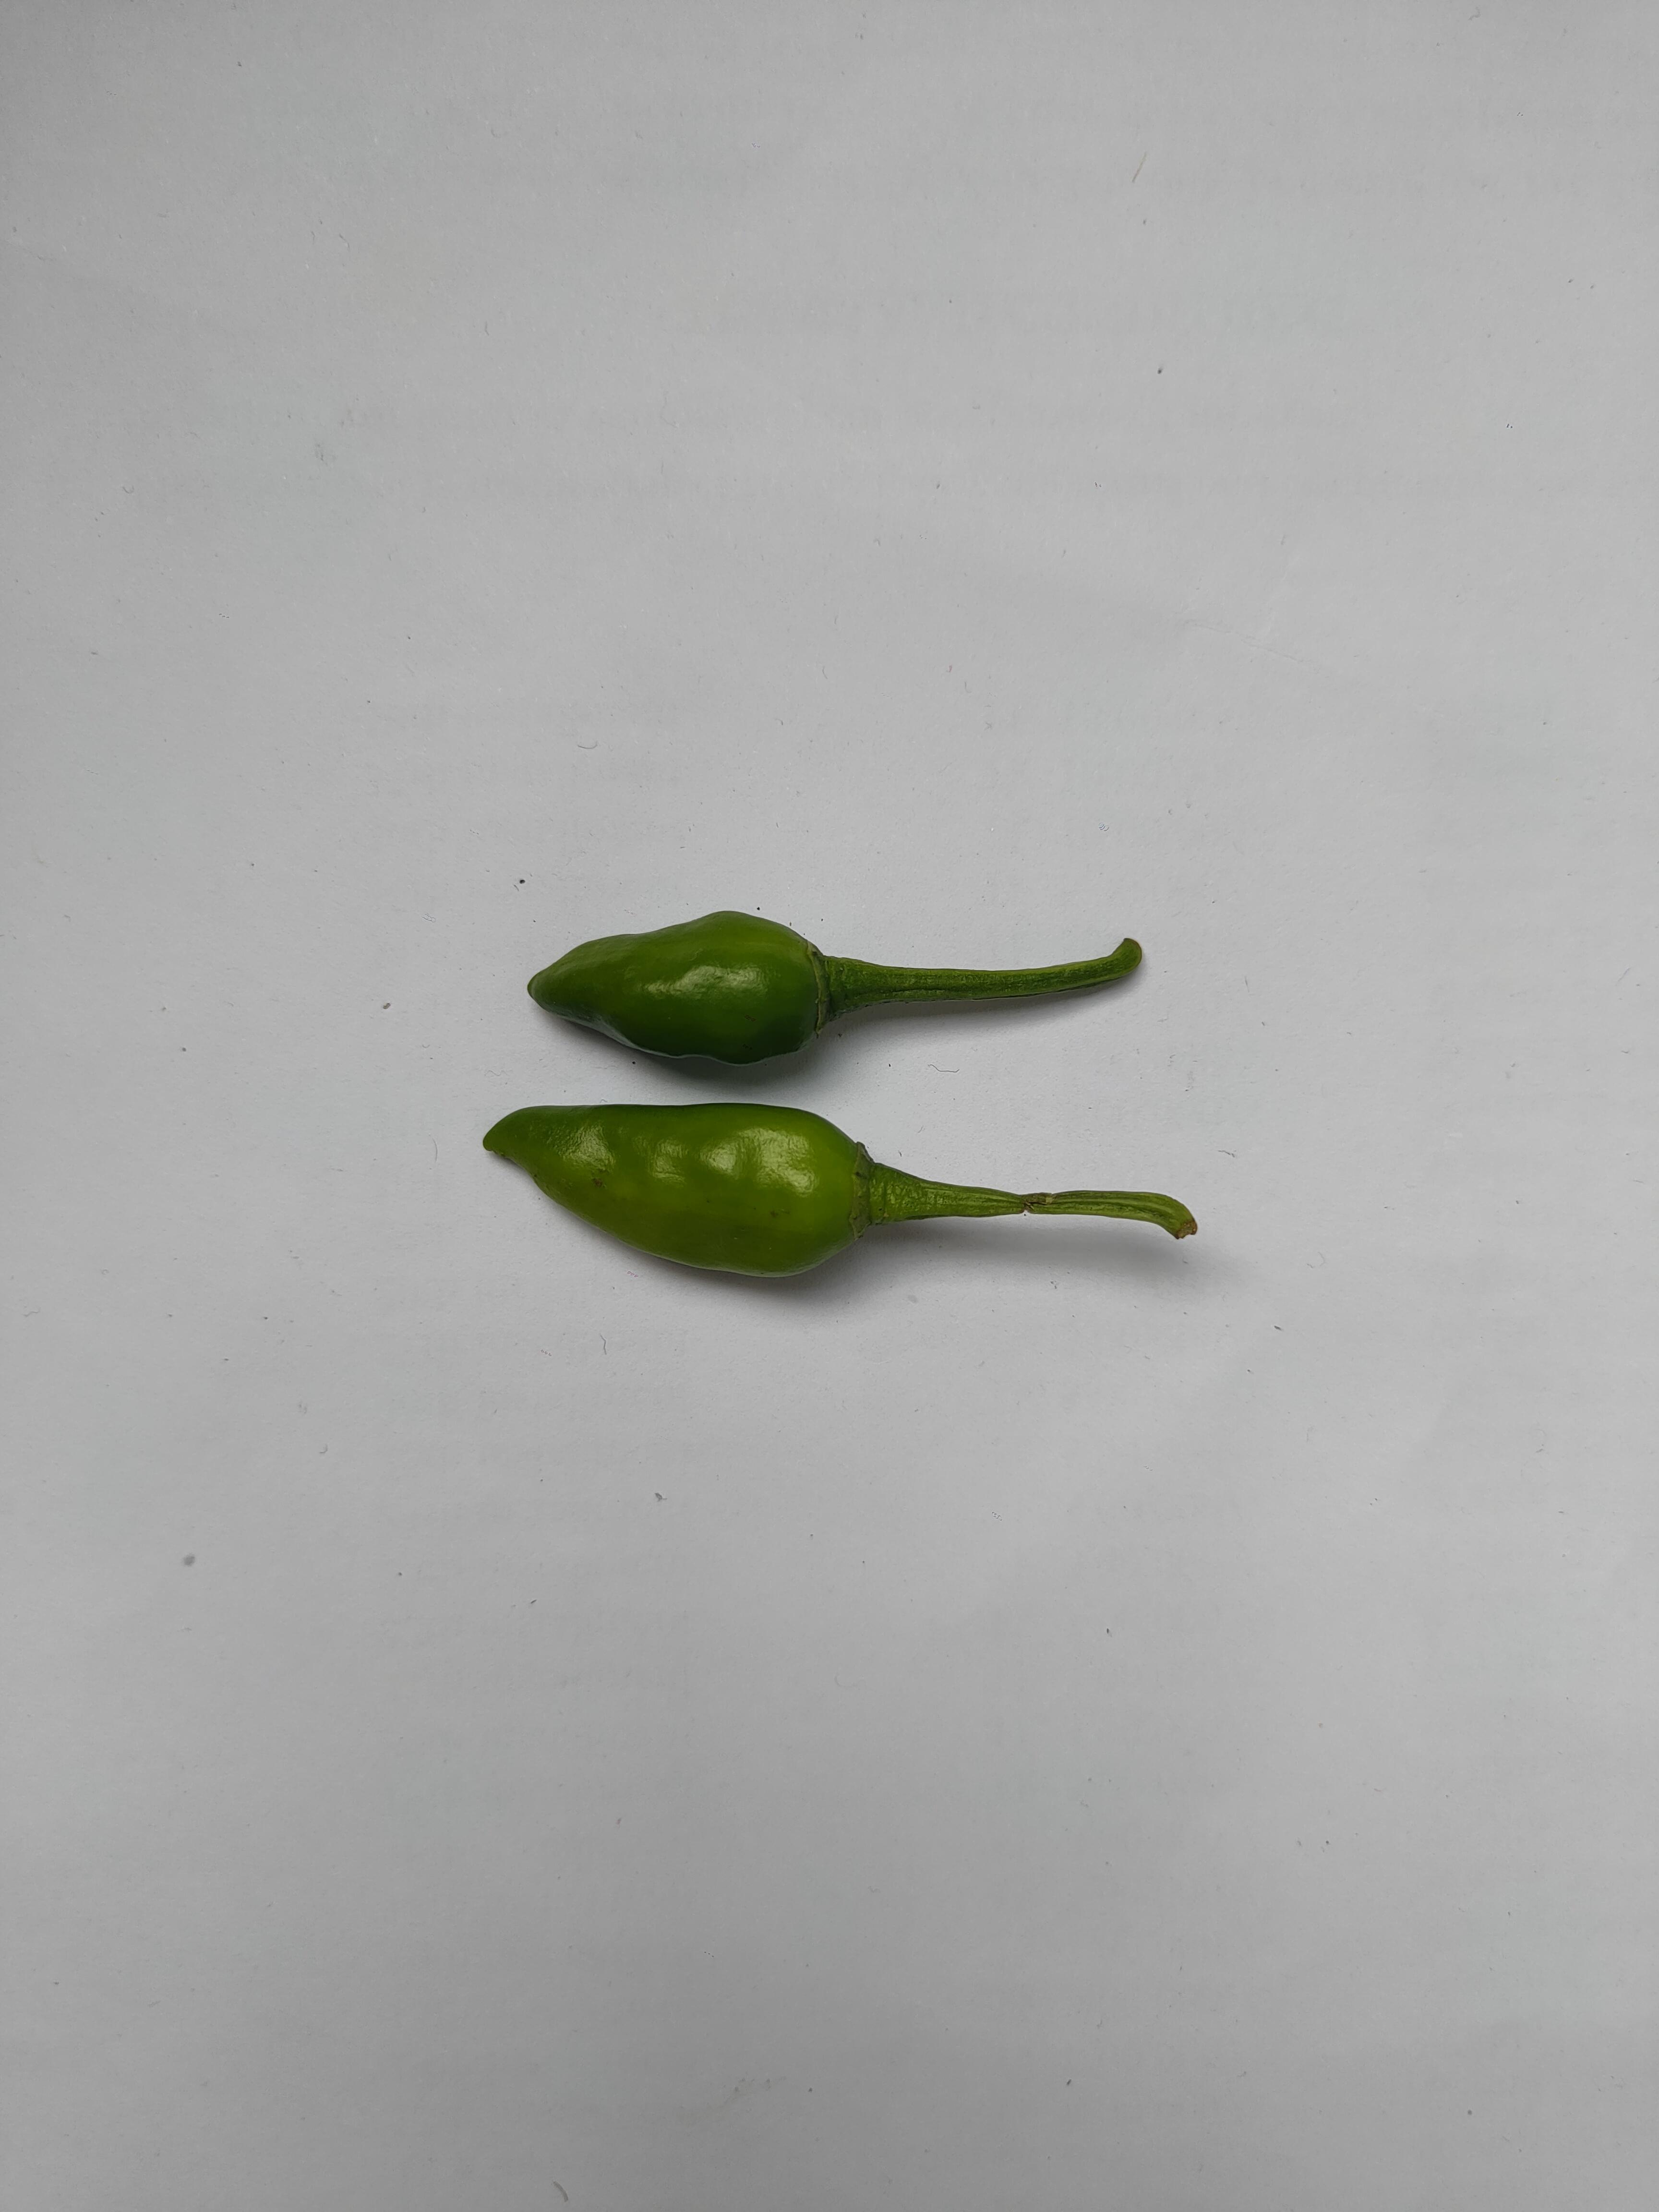
Label: Green Chili